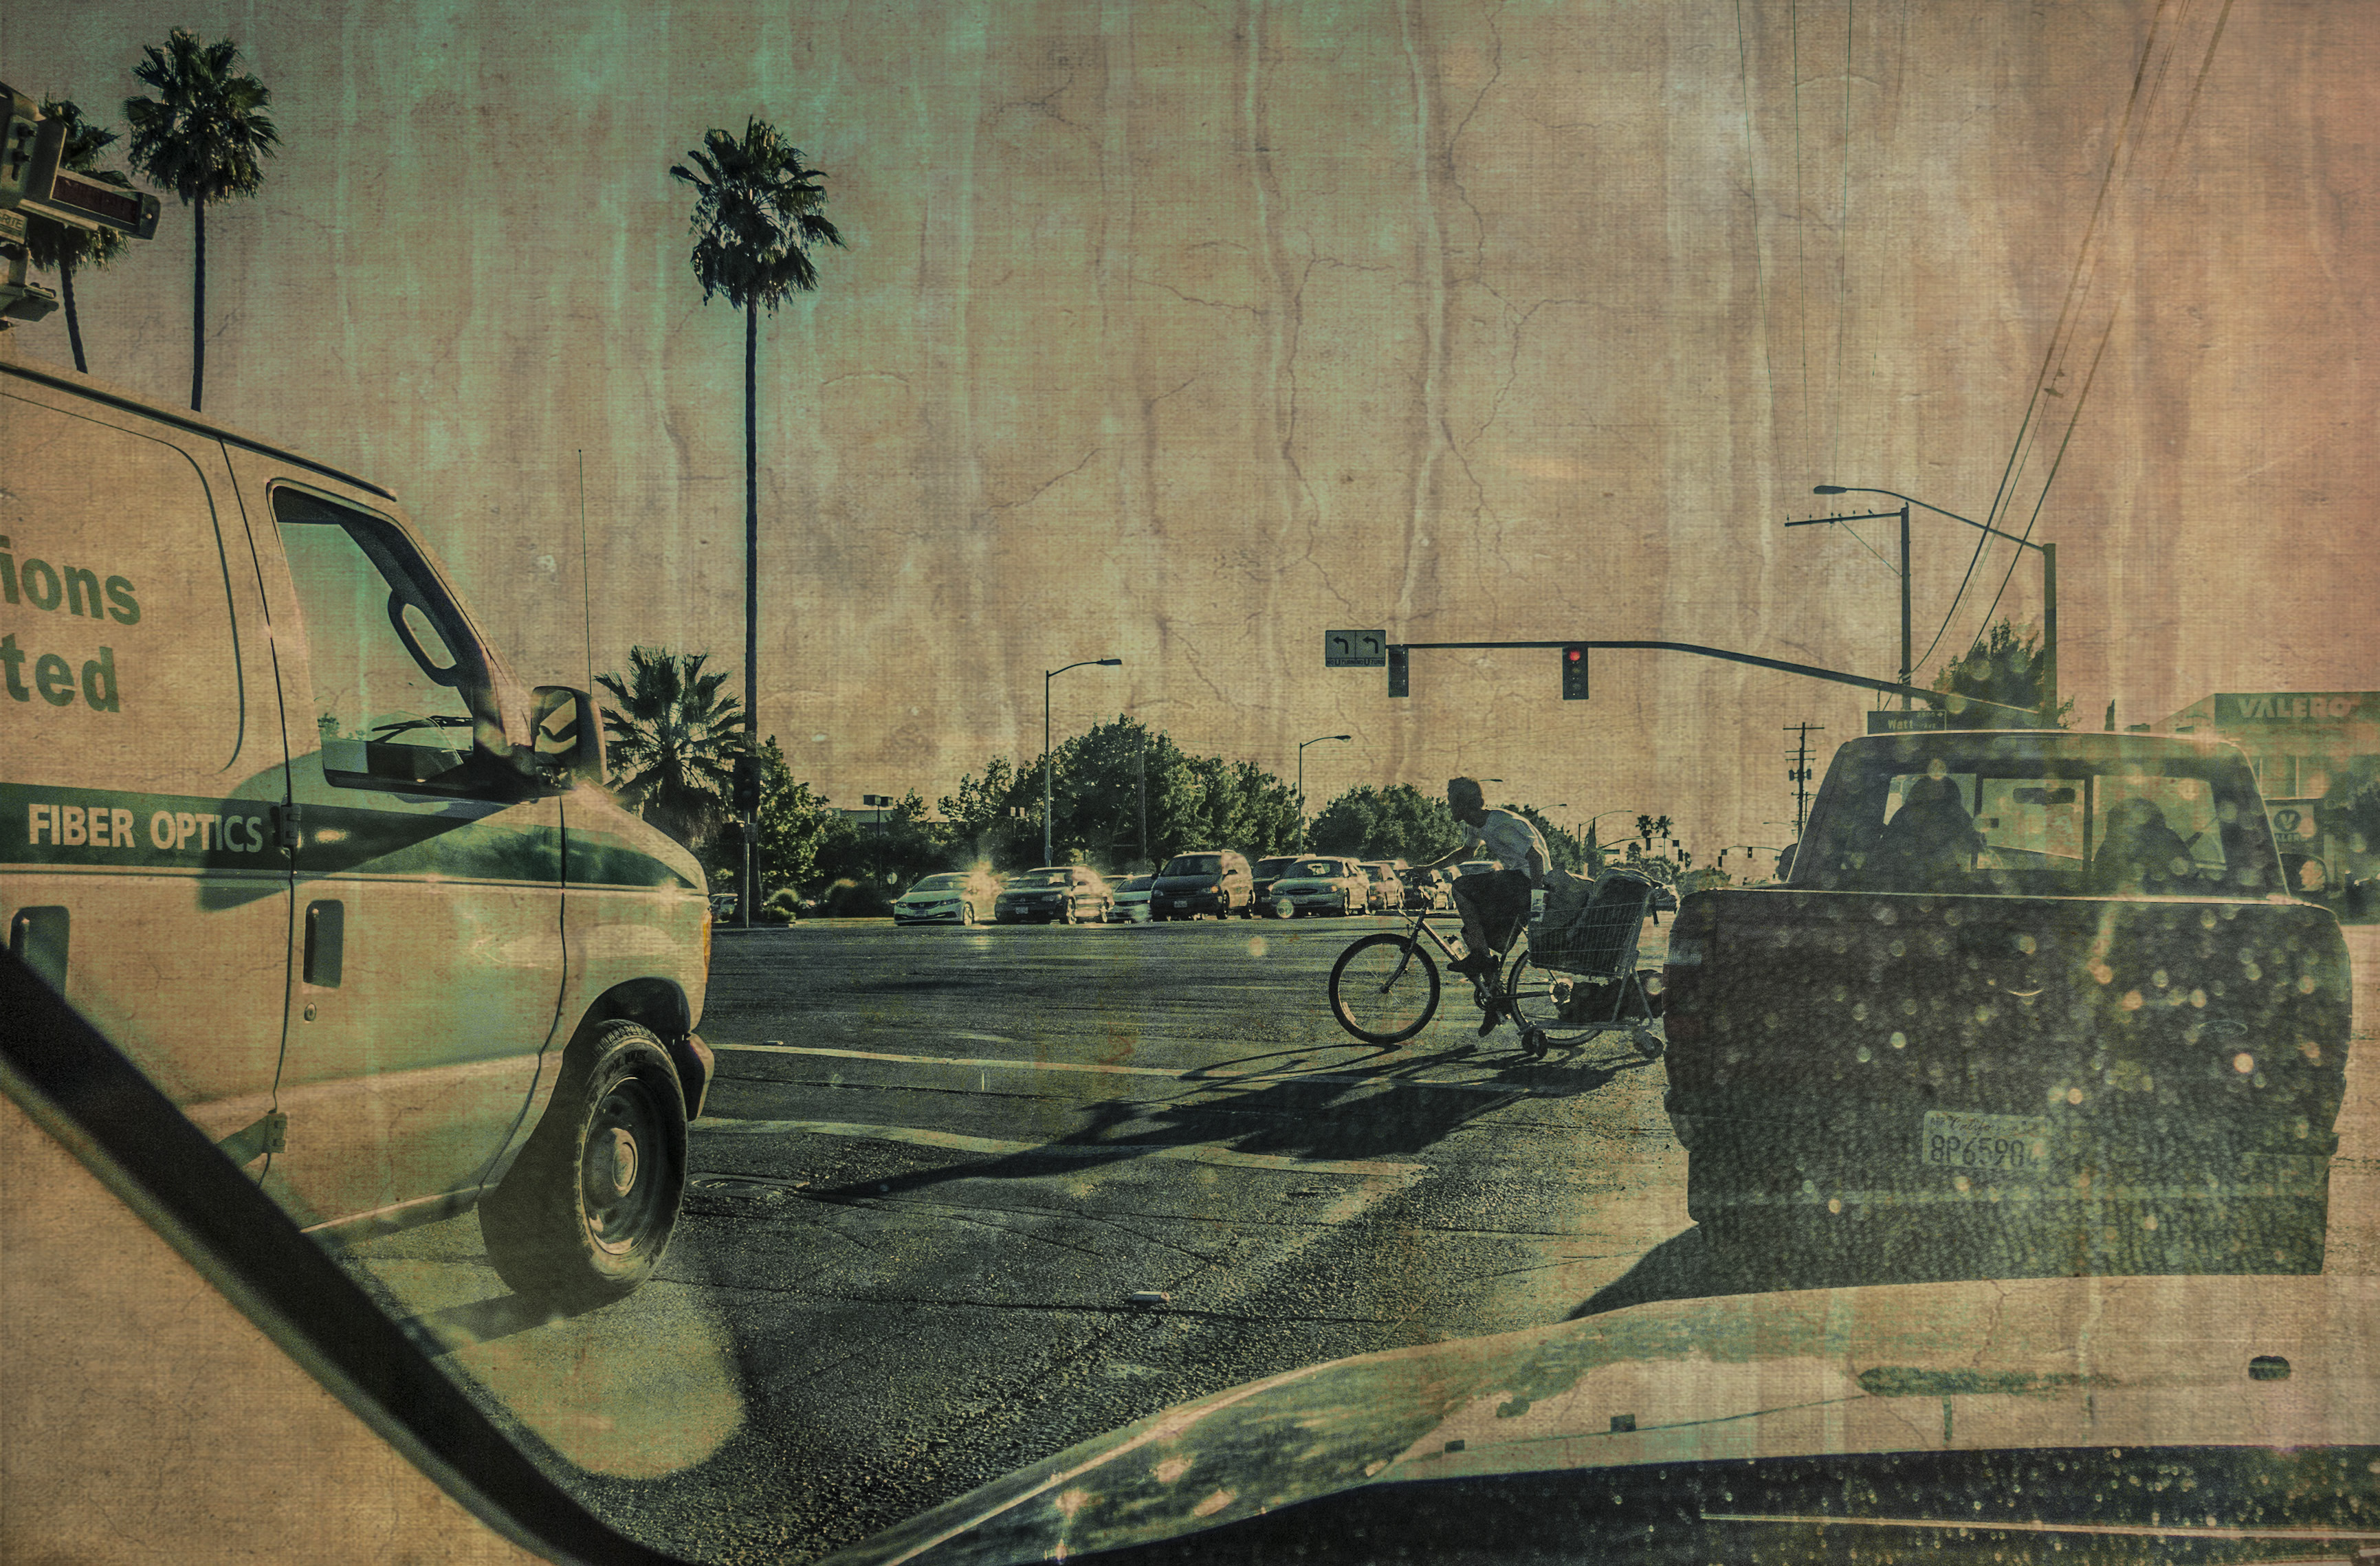
traffic, street, crossing, transport, vehicle, palm, painting, art, homeless, shape, sacramento, wattavenue, stoppedintraffic